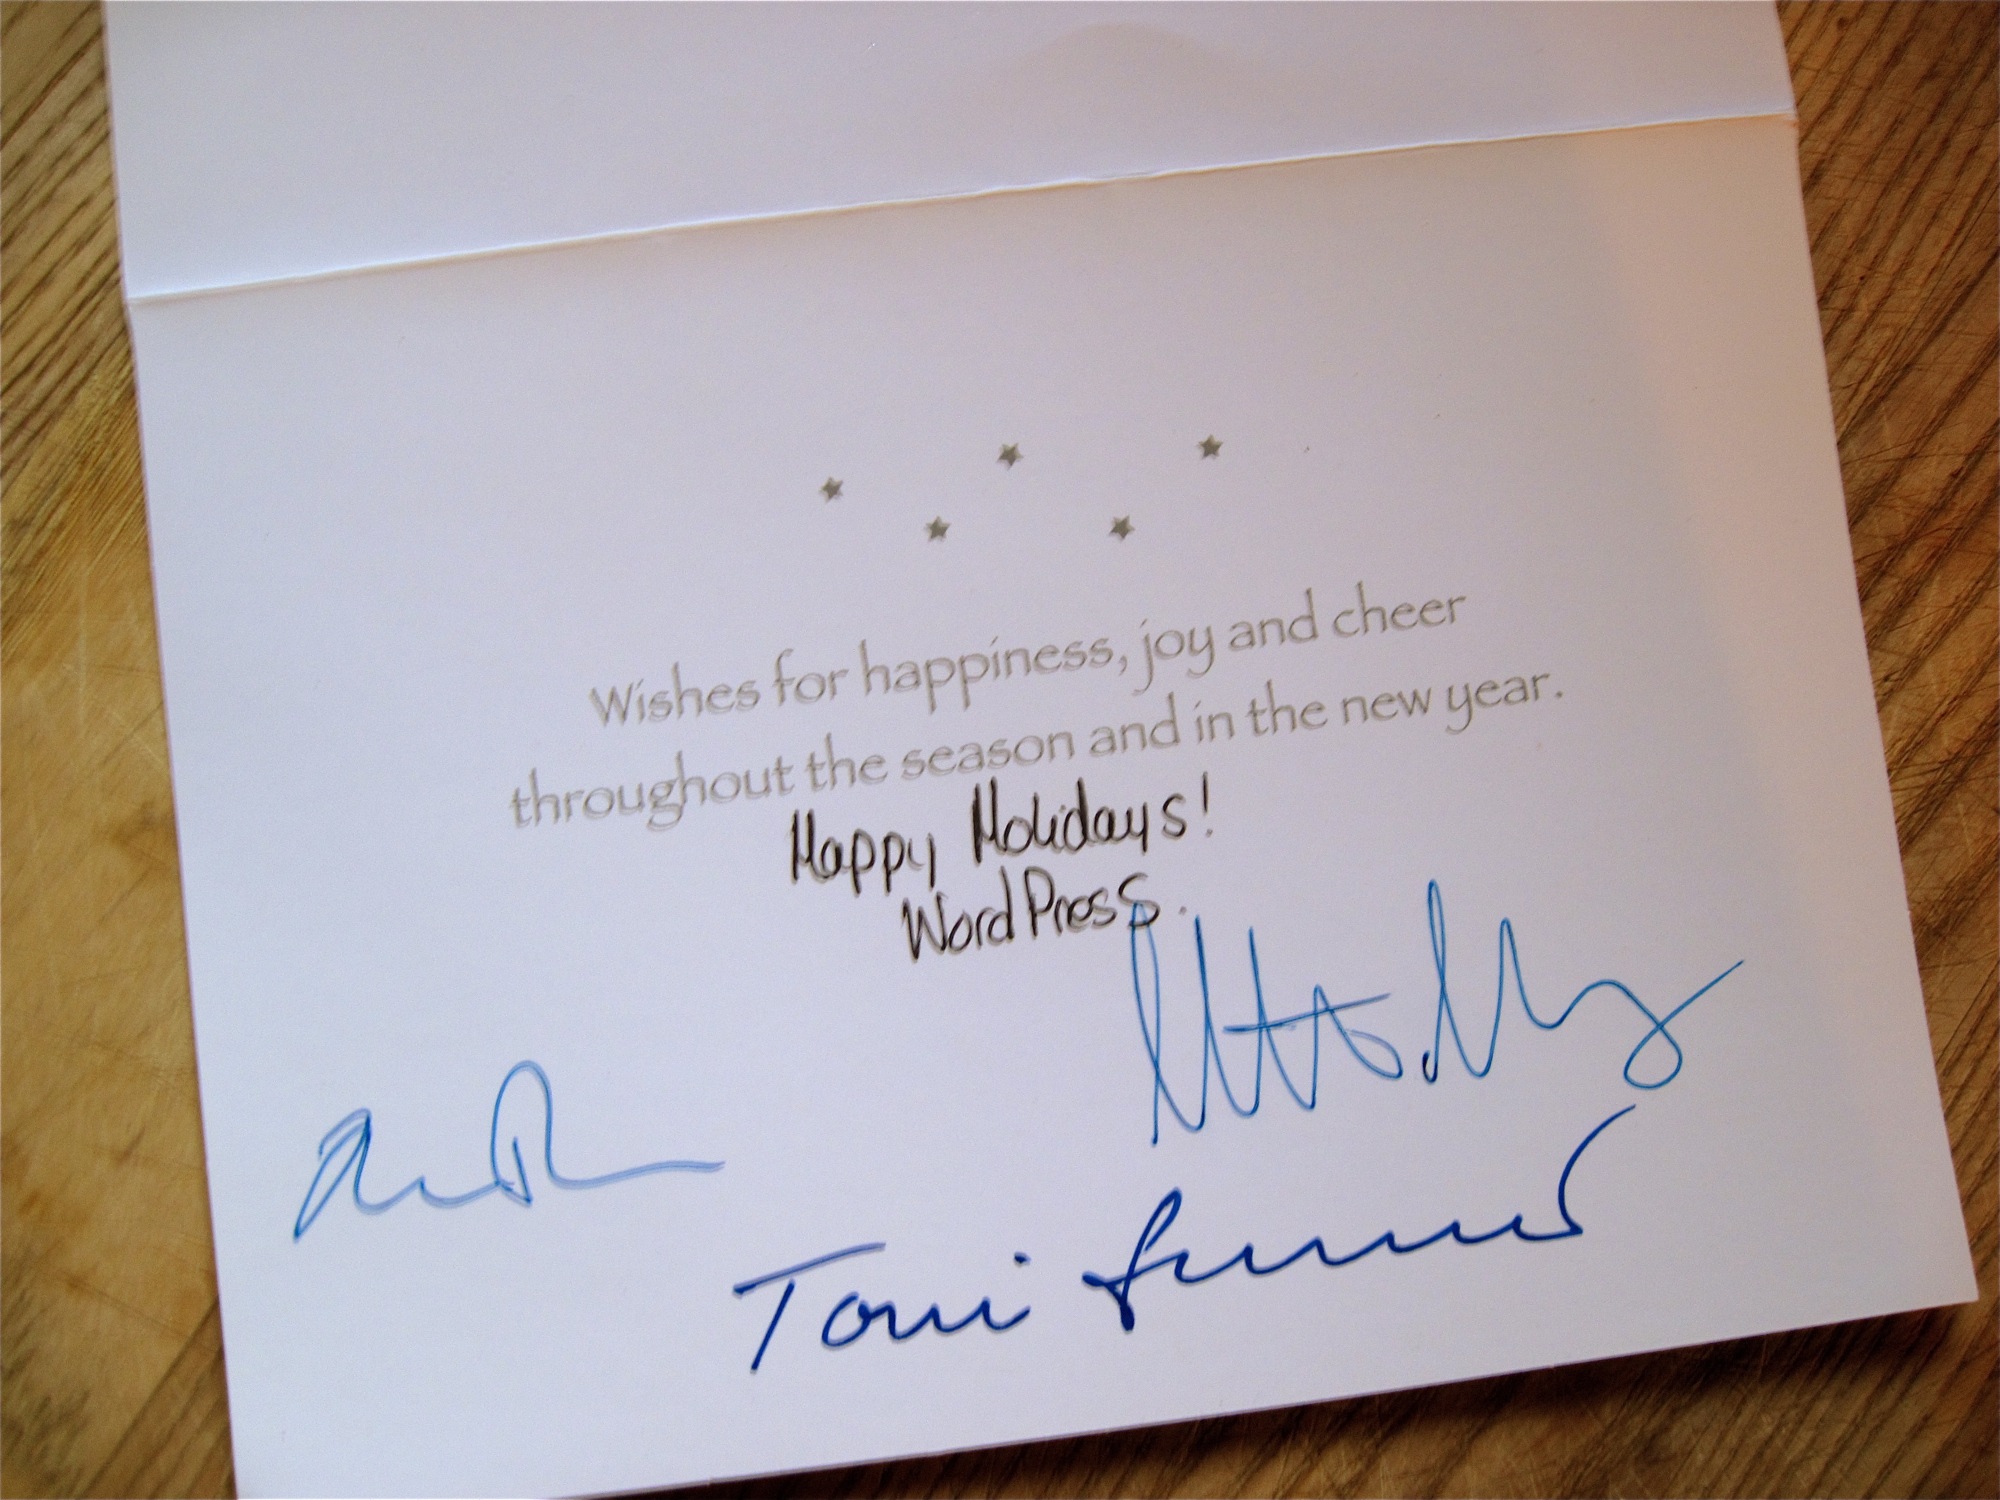
writing, font, text, handwriting, wordpress, calligraphy